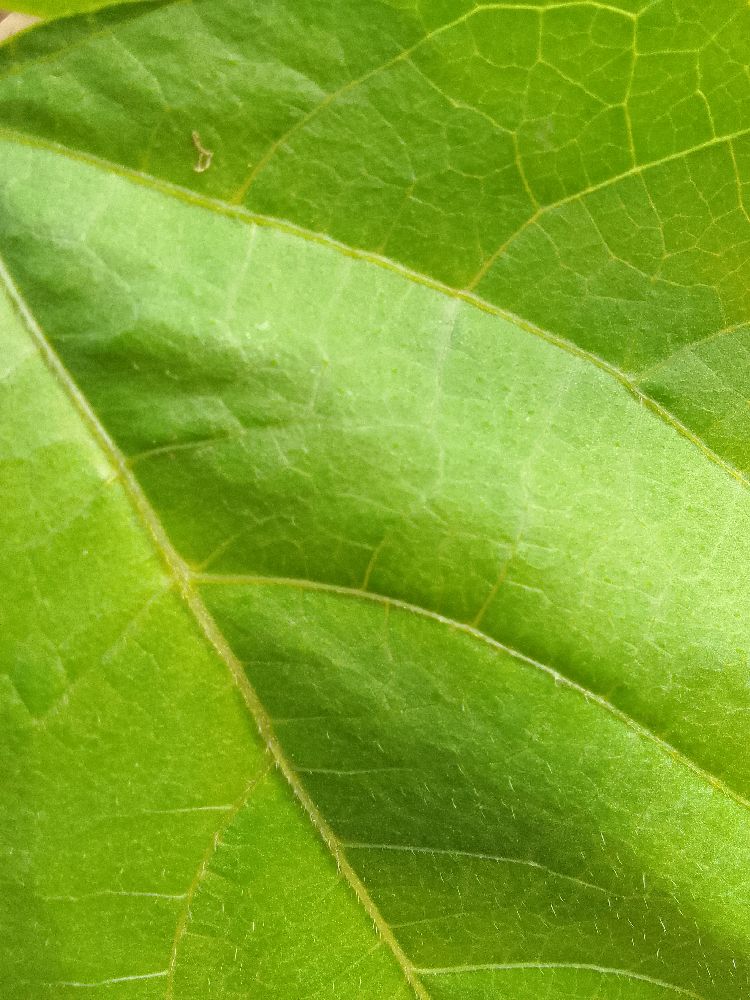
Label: healthy